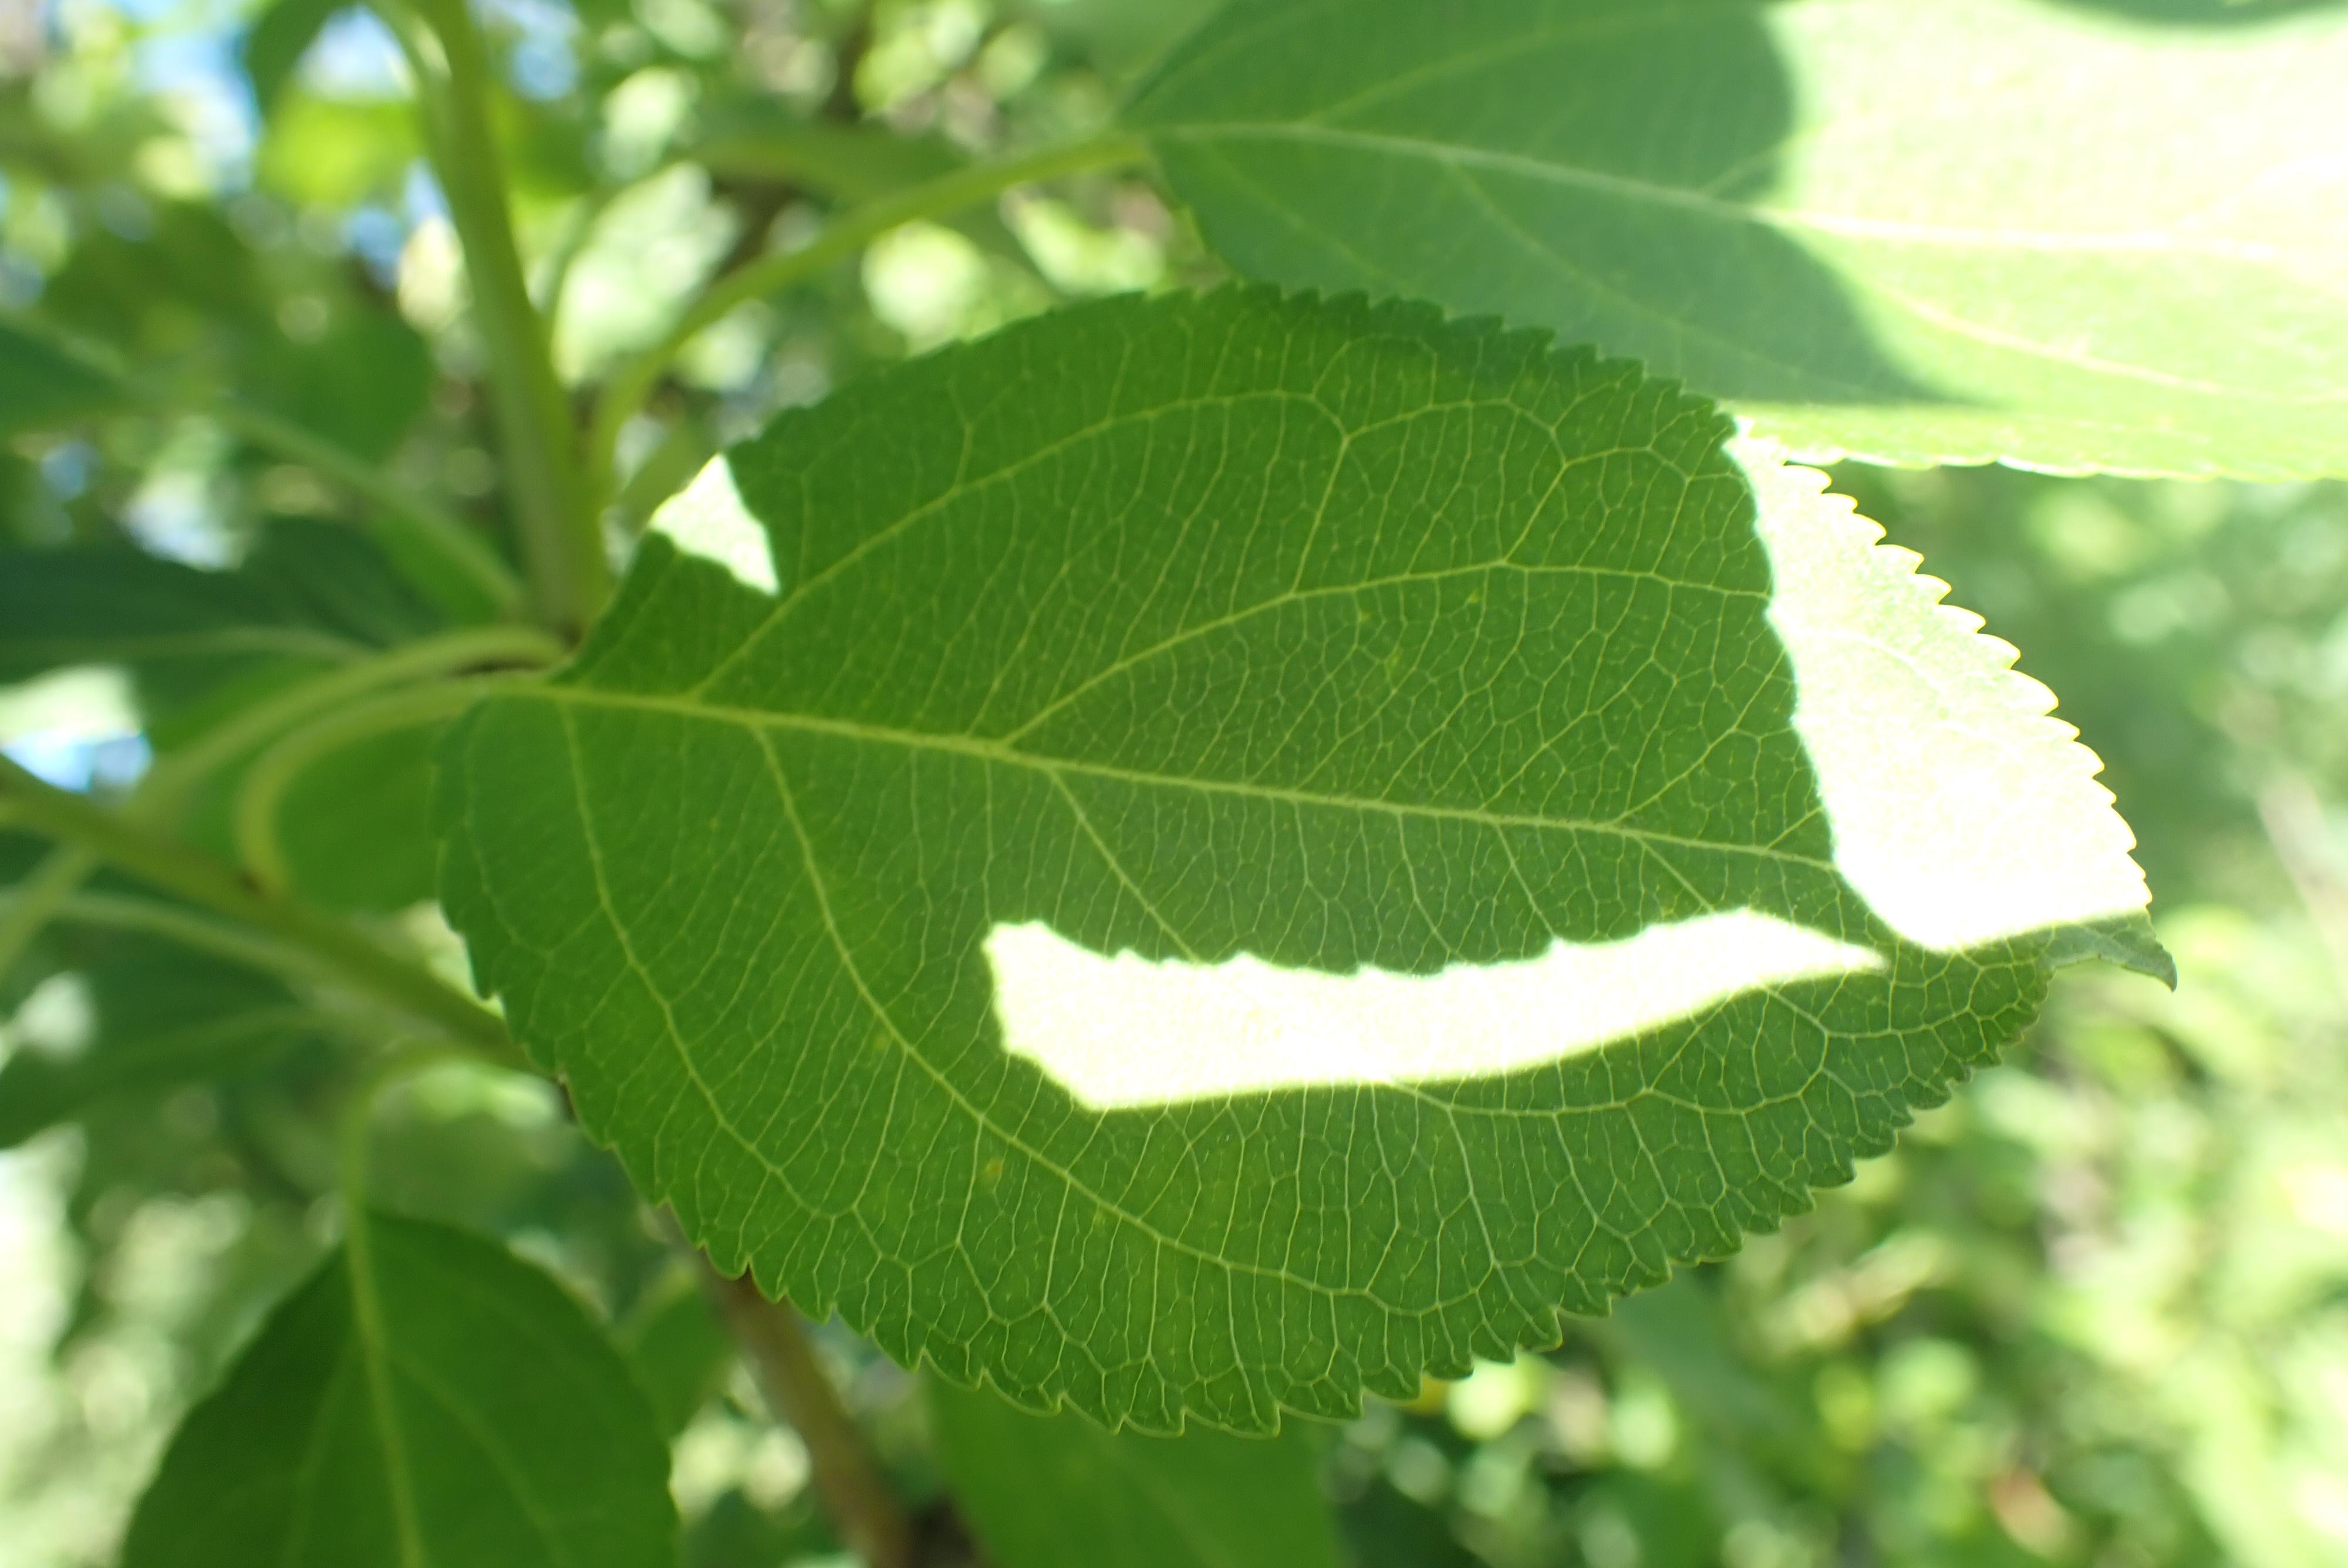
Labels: healthy